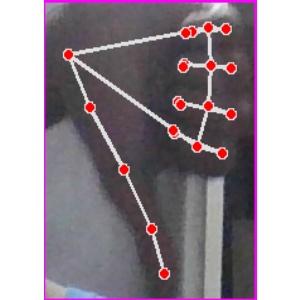
अक्षर: फ